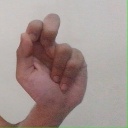
अक्षर: ढ